St Levan

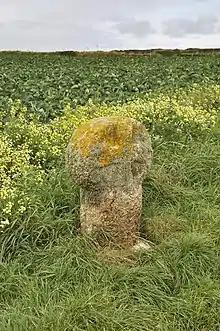
The cross at Rospletha

Many of the hamlets and farms with Cornish prefixes such at "Bos" and "Tre" (and possibly "Ros") can trace their names back to 600–700 AD while "Chy" dates back to the 11th or 12th century. The first documentary evidence of a place name is Rospletha, which is mentioned in 1244 and the rest of the other farms are recorded over the next one hundred years. Much of the land belonged to the manor of Mayon, Sennen and in the early 17th century the land was divided between six heiresses, one of whom married John St Aubyn. A later John St Aubyn, became the first Baron St Levan of St Michael's Mount. The St Aubyn's estate purchased the freehold estate of Roskestral in April 1885 for £5,000. As well as the farmhouse and farm buildings there was of land including the ″cliff lands″ around Carn Glaze. Much of Porthgwarra, the land around Gwennap Head, as well as the farms Higher Bosistow, Roskestral, Sawah, Trebehor and Trevean are still part of the St Aubyn Estate. Mr T Bedford Bolitho bought the Rospletha estate for £1500 in 1883. The estate was described as ″fertile land″ and there was also a share of cliff.